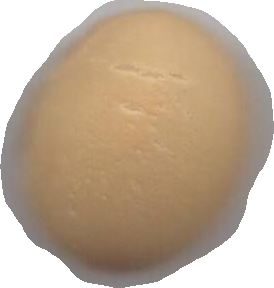
Variety: Dega